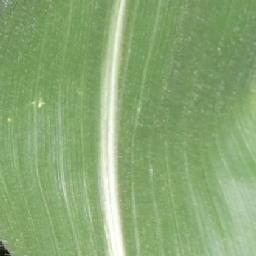
Label: Corn___healthy